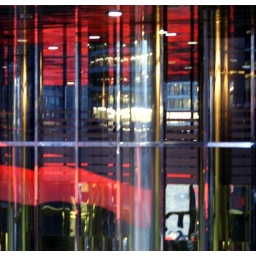
reflection; bottom half of the frame is the red glow from the underlighting beneath the bridge. top part of the frame is the reflection of the glow on the the river